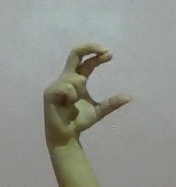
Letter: thal